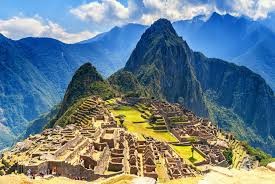
Landmark: Machu Picchu